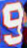
Number: 9